Harvey Bullock (character)

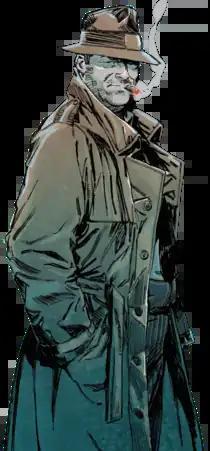
Harvey Bullock as depicted in "The Other History of the DC Universe" #4 (May 2021). Art by Giuseppe Camuncoli.

Harvey Bullock is a fictional detective appearing in American comic books published by DC Comics, commonly in association with the superhero Batman. The character first appeared in "Detective Comics" #441 (June 1974) and was created by Archie Goodwin and Howard Chaykin. In animation, he appeared throughout the DC Animated Universe, voiced by Robert Costanzo. He debuted in live-action in 2014 on Fox's television series "Gotham", portrayed by Donal Logue.